Robert Flournoy Hosford

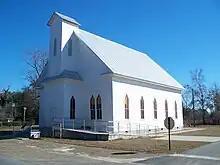
Wesleyan Methodist Church of Hosford

In 1901, Hosford oversaw the construction of the Wesleyan Methodist Church of Hosford. It was built with the lumber from Truman Edward Thomas' sawmill, which was the same sawmill that built the Grave Brothers Mill in Hosford. The wood used to construct the church include heart pine as well as cypress. In addition, there is a 19th Century bell in the bell tower. The church was originally the Hosford Methodist Episcopal Church South and later became the Hosford Wesleyan Methodist Church. The last service was held in the church in 1991. While it was maintained for many years, the church eventually fell into disrepair. Then in the early 2000s, the Florida historic preservation society awarded a $400,000 grant that was used to restore the church. The Wesleyan Methodist Church of Hosford is the oldest standing structure in Liberty County, Florida. The Liberty County Board of Commissioners currently has a 99-year lease on the church and the church is used for public purposes.